Zhong Kui

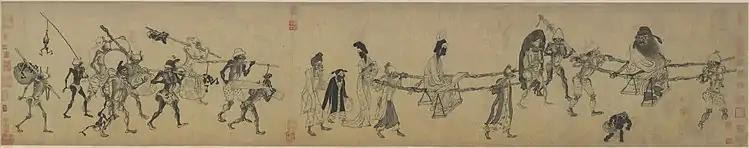
Gong Kai's "Zhongshan Going on Excursion" (13th or 14th century), depicting Zhong Kui and his sister setting out on a hunting expedition, with a retinue of subjugated demons carrying Zhong Kui's sword, household goods, pots of wine, and even smaller demons that they have captured

The Dance of Zhong Kui developed under the Song dynasty and was adapted into opera under the Ming. It is also a form of ritual for exorcism and purification purpose. this tradition still survives today across China, both in the north especially the Huyi District of Shaanxi and in the south especially She County of Anhui, and Taiwan.